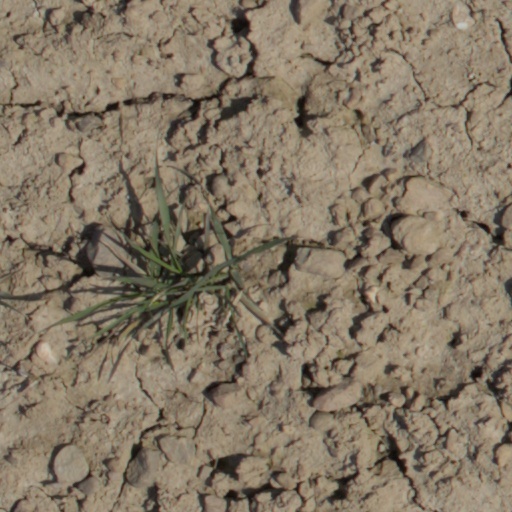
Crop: wheat